Puyi

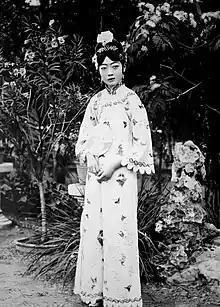
Wanrong, Puyi's wife and Empress of China

Separated from his family, Puyi lived his childhood in a regime of virtual seclusion in the Forbidden City, surrounded by guards, eunuchs and other servants who treated him like a god. The emperor's upbringing was a mixture of pampering and mistreatment, as he was required to follow all the rules of rigid Chinese imperial protocol and was unable to behave like a normal child.